Question: Please indicate a possible affordance area of the surfboard that can be used for carrying
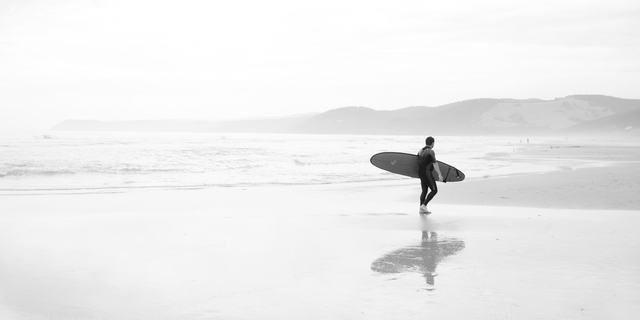
Answer: [368.5, 150, 463.5, 182]